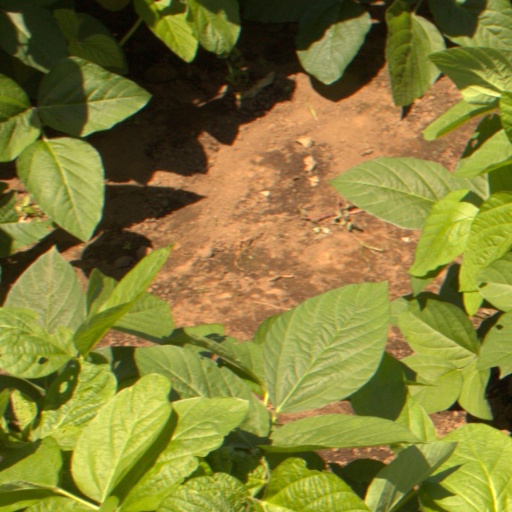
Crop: soybean